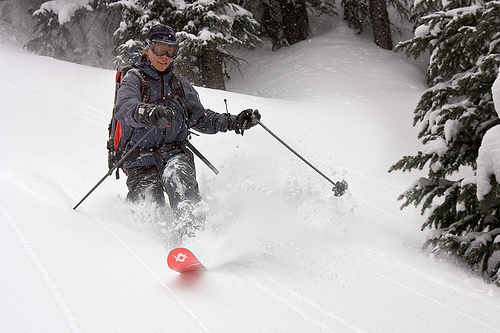
user: Given an image and a question. Answer the question in a short answer. Question: What could he be in danger of triggering? Short Answer:
assistant: avalanche